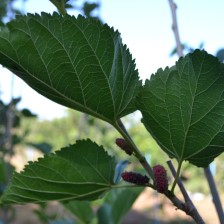
Variety: ChiangMaiBuriram60